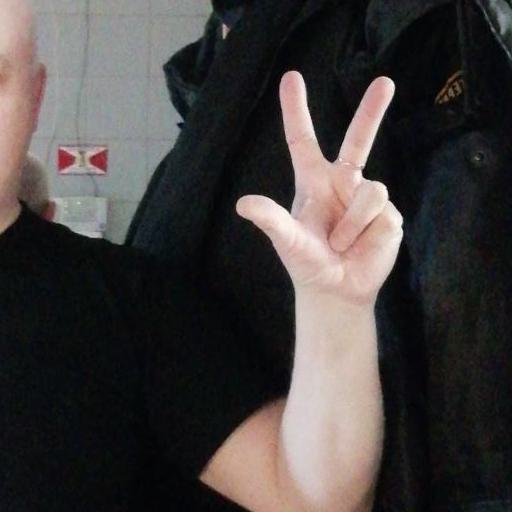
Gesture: three2